Mount Scopus

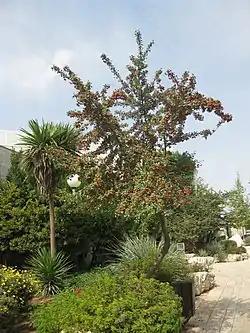

The Cave of Nicanor is an ancient burial cave located on Mount Scopus in Jerusalem, Israel. Excavations in the cave discovered an ossuary referring to "Nicanor the door maker." He has been identified as Nicanor of Alexandria, who donated one of the gates of Herod's Temple. The cave is located in the National Botanic Garden of Israel.